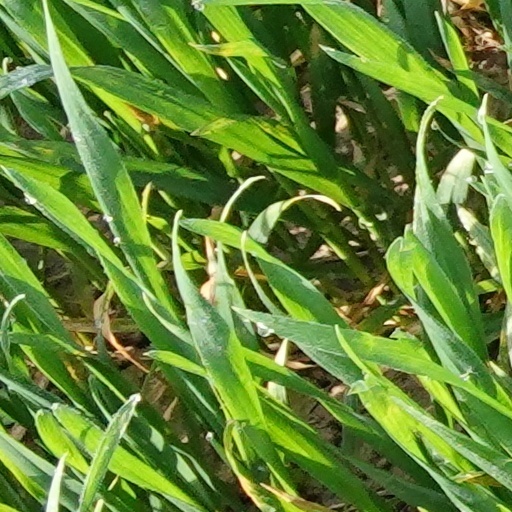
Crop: wheat